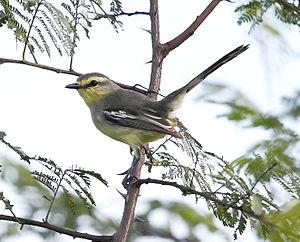
Le Calandrite du Napo est une espèce de passereaux de la famille des Tyrannidae.